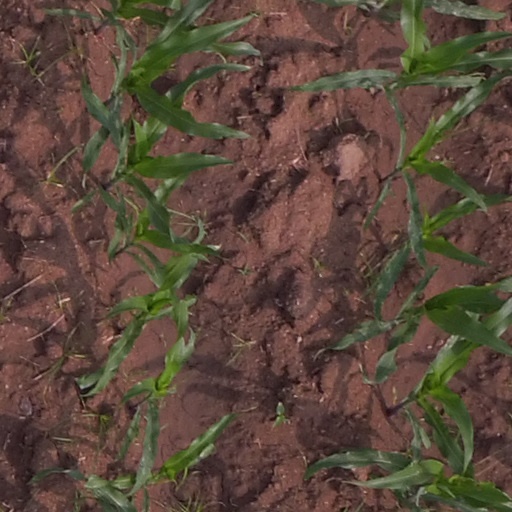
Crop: maize; corn